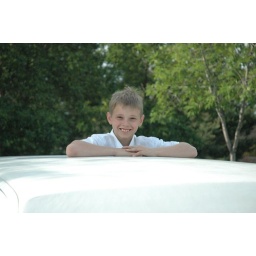
Jaden was so disappointed when he found out that he couldn't stand out of the roof when the car was in motion.